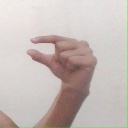
अक्षर: ग